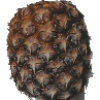
Label: Pineapple 1